Gaia

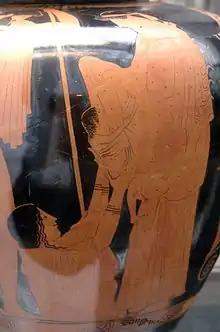
Gaia hands her newborn, Erichthonius, to Athena as Hephaestus watches – an Attic red-figure stamnos, 470–460 BC

The god Hephaestus once attempted to rape Athena, but she pushed him away, causing him to ejaculate on her thigh. Athena wiped off the semen and threw it on the ground, which impregnated Gaia. Gaia then gave birth to Erichthonius of Athens, whom Athena adopted as her own child.